2014 Isla Vista killings

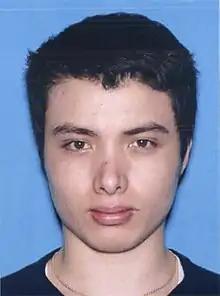
Undated driver's license photo of Rodger

Elliot Oliver Robertson Rodger was born on July 24, 1991, in London, England. Rodger faced mental health problems as a child; he struggled in social situations, often cried in crowds, and displayed repetitive behaviors. He repeatedly talked about killing himself but had no history of violence. In 2007, he was diagnosed with pervasive developmental disorder not otherwise specified. As an adult, he showed anger toward couples and had difficulties socializing.